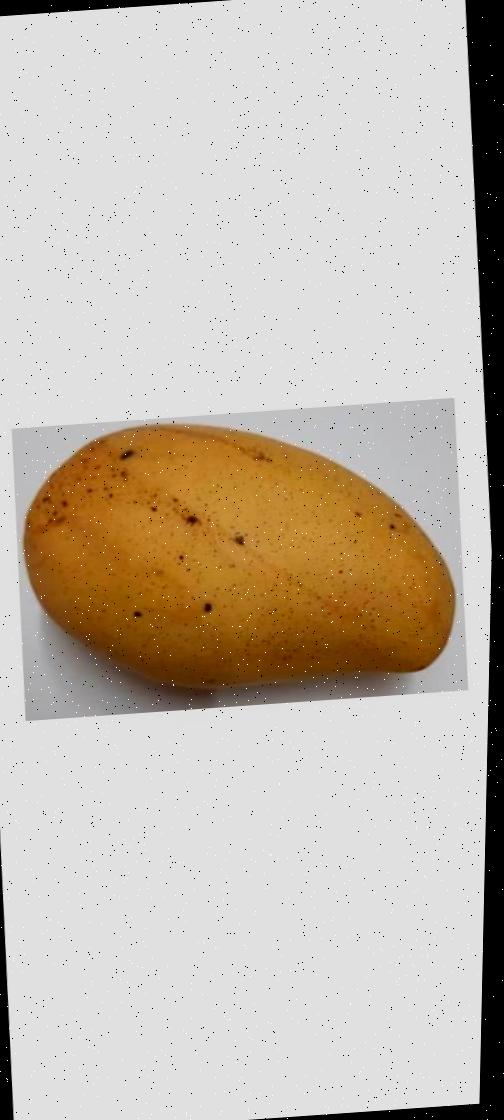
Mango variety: Katimon